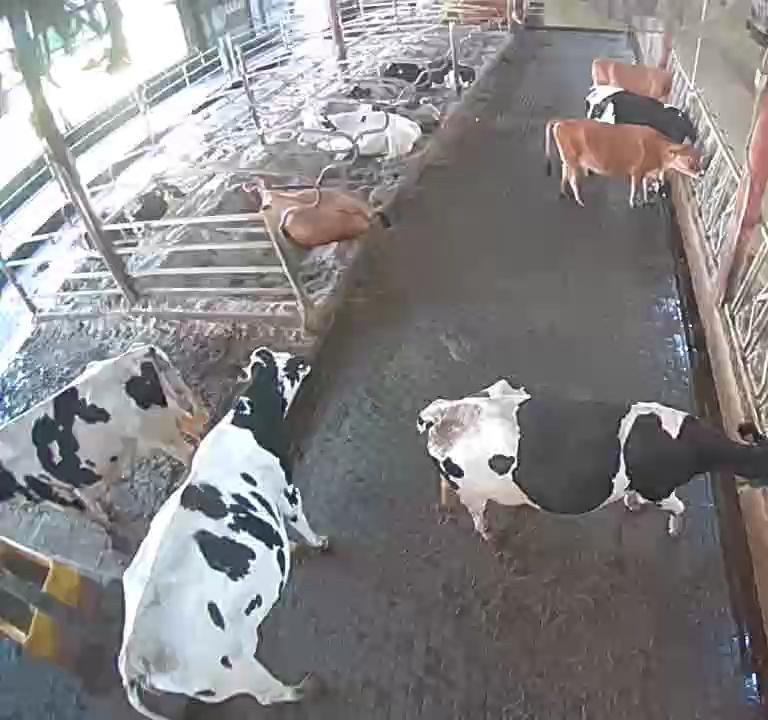
Number of cows: 10